Warrior-class ironclad

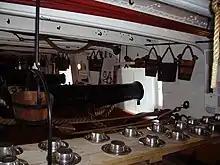
A mess table aboard "Warrior" with a 68-pounder cannon in the background

The armament of the "Warrior"-class ships was intended to be 40 smoothbore, muzzle-loading 68-pounder guns, 19 on each side on the main deck and one each fore and aft as chase guns on the upper deck. This was modified during construction to ten rifled 110-pounder breech-loading guns, twenty-six 68-pounders, and four rifled breech-loading 40-pounder guns as . The 40-pounder guns were to have been replaced by 70-pounder guns, but these failed their tests and were never issued. Both breech-loading guns were new designs from Armstrong and much was hoped for them. Four of the 110-pounder guns were installed on the main deck amidships and the other two became chase guns; all of the 68-pounder guns were mounted on the main deck. Firing tests carried out in September 1861 against an armoured target, however, proved that the 110-pounder was inferior to the 68-pounder smoothbore gun in armour penetration and repeated incidents of breech explosions during the Battles for Shimonoseki and the Bombardment of Kagoshima in 1863–1864 forestalled plans to completely equip the ships with the 110-pounder gun.